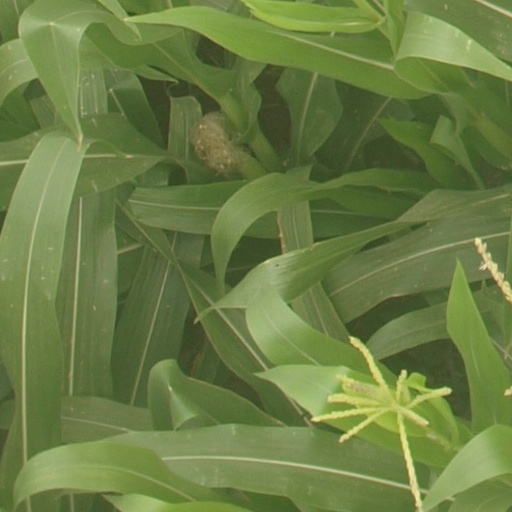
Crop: maize; corn